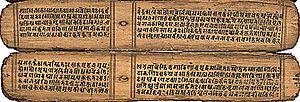
L'histoire de la littérature sanskrite débute avec la transmission orale des Vedas au milieu du IIᵉ millénaire av. J.‑C., et se poursuit à travers la tradition orale des grandes épopées. L'âge d'or de la littérature classique en sanskrit se situe dans l'Antiquité tardive, du IIIᵉ siècle au VIIIᵉ siècle. Les textes les plus tardifs sont datés du XIᵉ siècle. La littérature sanskrite disparaît avec la conquête musulmane de l'Inde, en particulier à cause de la destruction de centres intellectuels, tels que les universités de Taxila et Nalanda. Désormais, des initiatives locales du gouvernement indien visent à la faire revivre, telles que le All-India Sanskrit Festival tenu depuis 2002, qui est l'occasion d'un concours d'écriture.